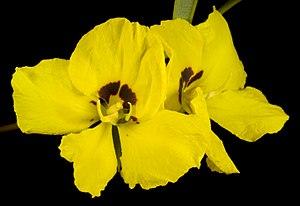
Labichea est un genre de plantes dicotylédones de la famille des Fabaceae, sous-famille des Caesalpinioideae, originaire d'Australie, qui comprend une quinzaine d'espèces acceptées.